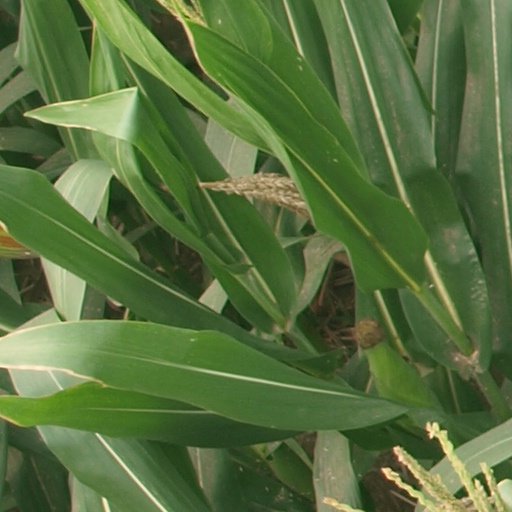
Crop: maize; corn